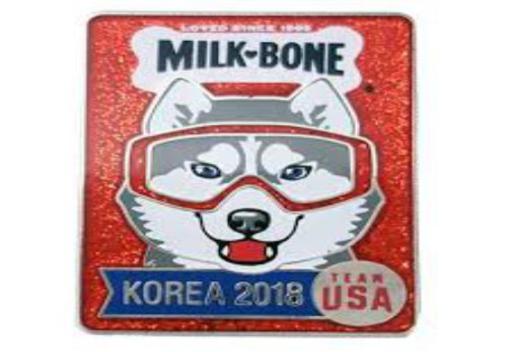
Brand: milk-bone
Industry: Food